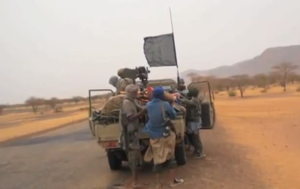
Combattants islamistes dans le nord du Mali.